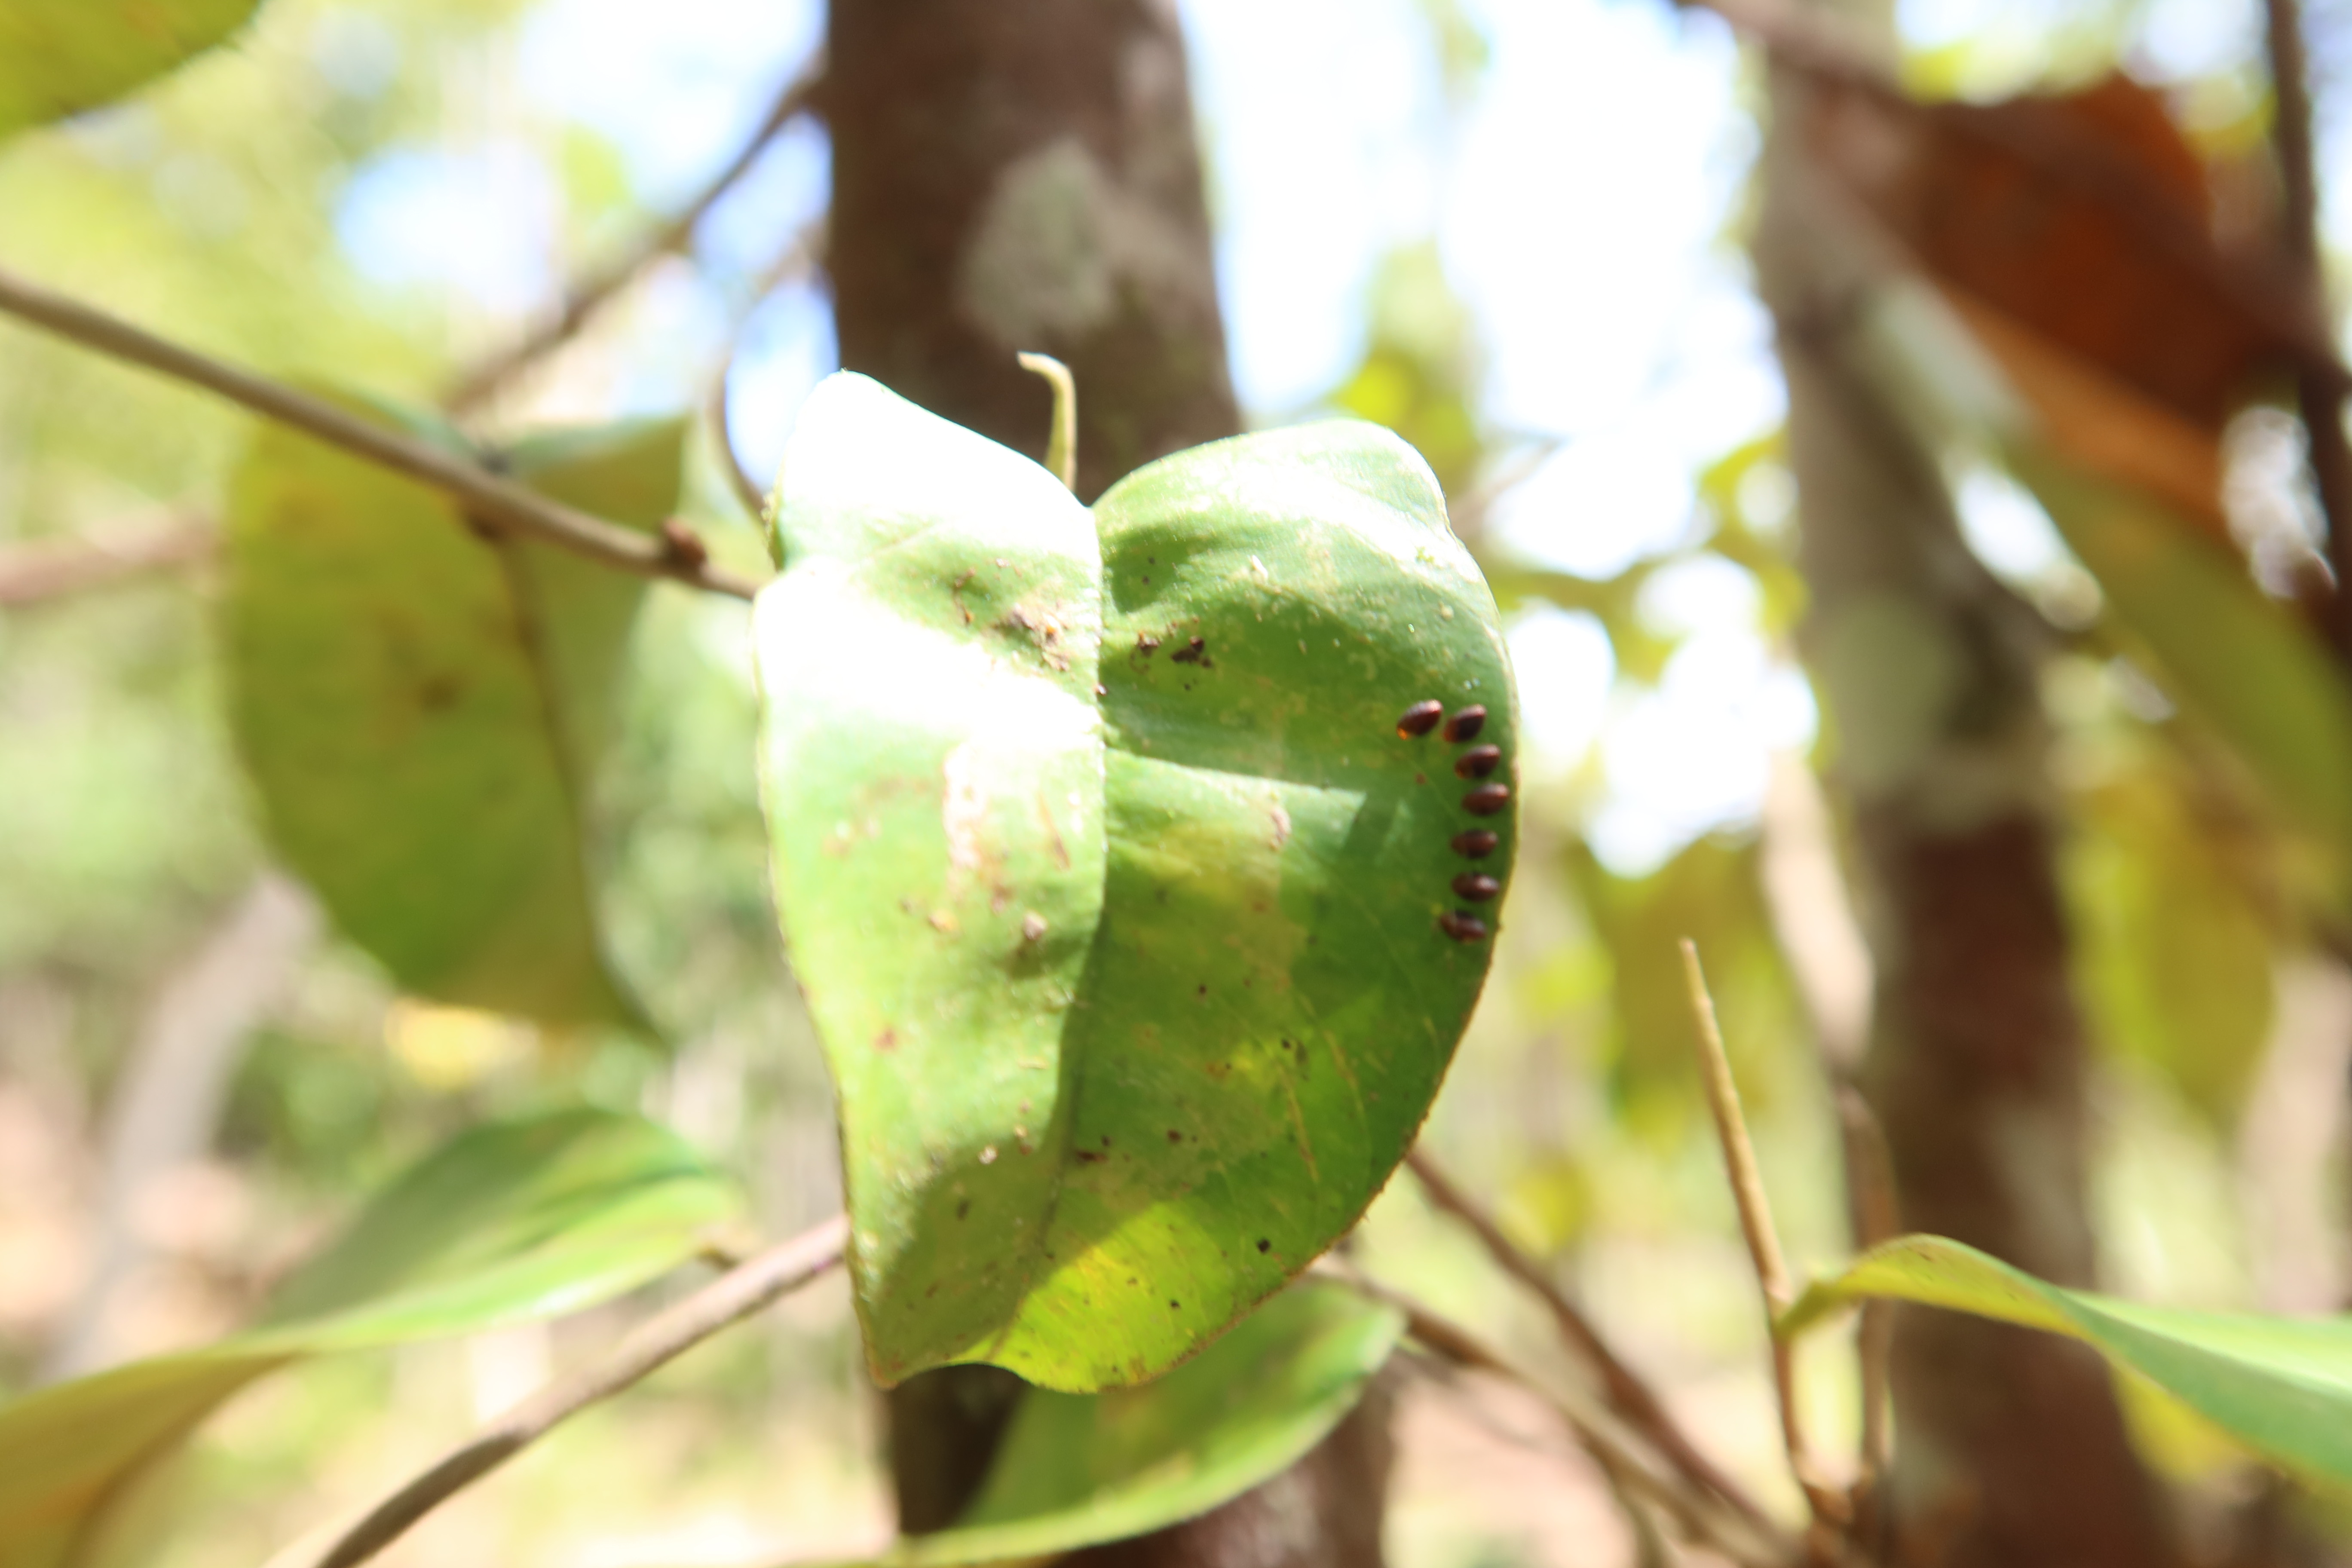
Label: Brown spots